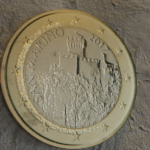
Coin value: 1euro
Country: sm
Edition: 2017